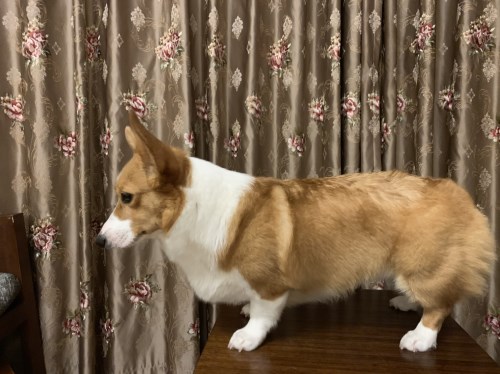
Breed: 2909-n000116-Cardigan